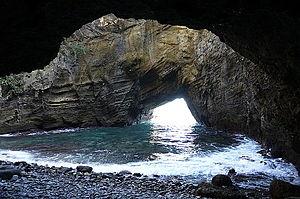
Le pseudokarst est une forme de karstification dans des roches non carbonatées qui résulte de processus et phénomènes similaires à ceux du karst affectant les calcaires.